Question: Please indicate a possible affordance area of the bicycle that can be used for sitting on
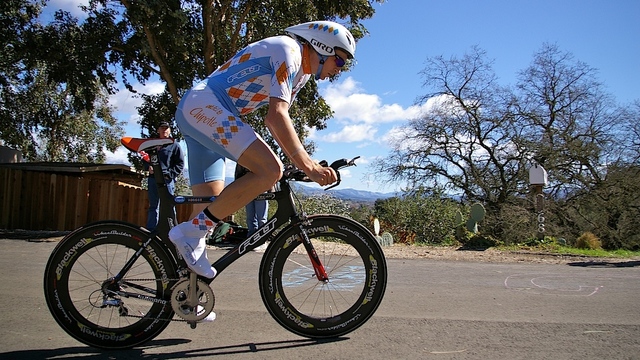
Answer: [119.5, 134.5, 178.5, 153.5]